Panthéon Bouddhique

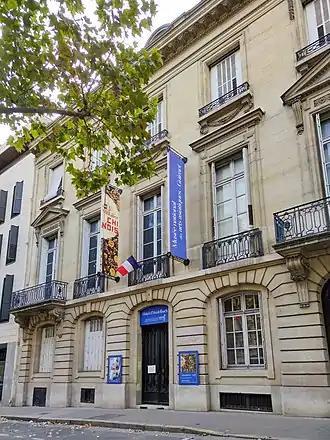
Hôtel d'Heidelbach

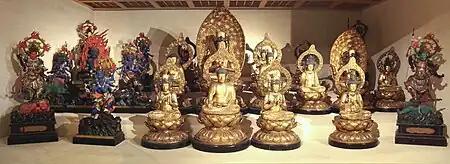
Some of the main representatives of the Japanese Buddhist pantheon, in Musée Guimet, Paris.

The Panthéon Bouddhique, also known as the Galeries du Panthéon Bouddhique or the Galerie du Pantheon Bouddhique du Japon et de la Chine, is a collection of Japanese and Chinese art works. It is a wing of the Guimet Museum, located within the Hôtel Heidelbach at 19, Avenue d'Iéna in the 16th arrondissement of Paris, France.